2016 Allan Cup

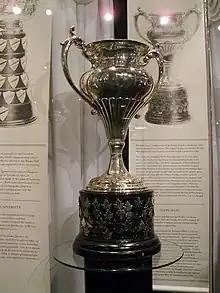
Silver bowl trophy with two large handles, mounted on a black plinth.

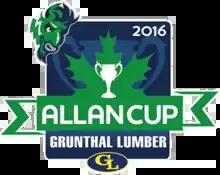
2016 Allan Cup logo

The 2016 Allan Cup was the Canadian championship of senior ice hockey and the 108th year the Allan Cup was awarded. The tournament was contended in Steinbach, Manitoba from April 11 to April 16, 2016, with all games played at the T.G. Smith Centre. The Bentley Generals defeated the host and defending champion South East Prairie Thunder in overtime to win the national title.